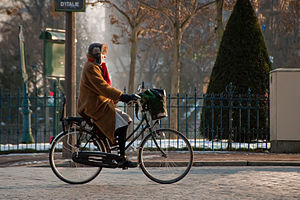
Cykel
Place d'Italie (Paris)
En cykel er almindeligvis et pedaldrevet køretøj, hvor en let ramme forbinder to eger-opspændte hjul. Der findes dog mange cykeltyper, som ikke holder sig inden for denne beskrivelse – f.eks. handicapcykler, der drives af armkræfter, vandcykler uden hjul og ladcykler med tre hjul. En cykel er enten menneskedrevet eller motordrevet. En person, der kører på en cykel, kaldes en cyklist.